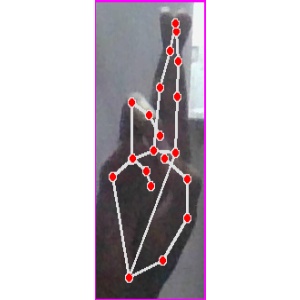
अक्षर: र